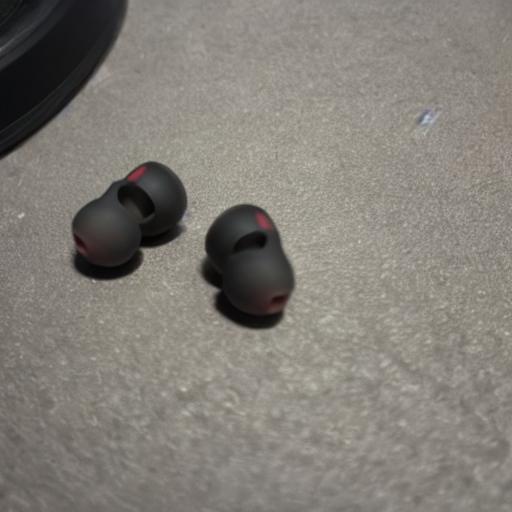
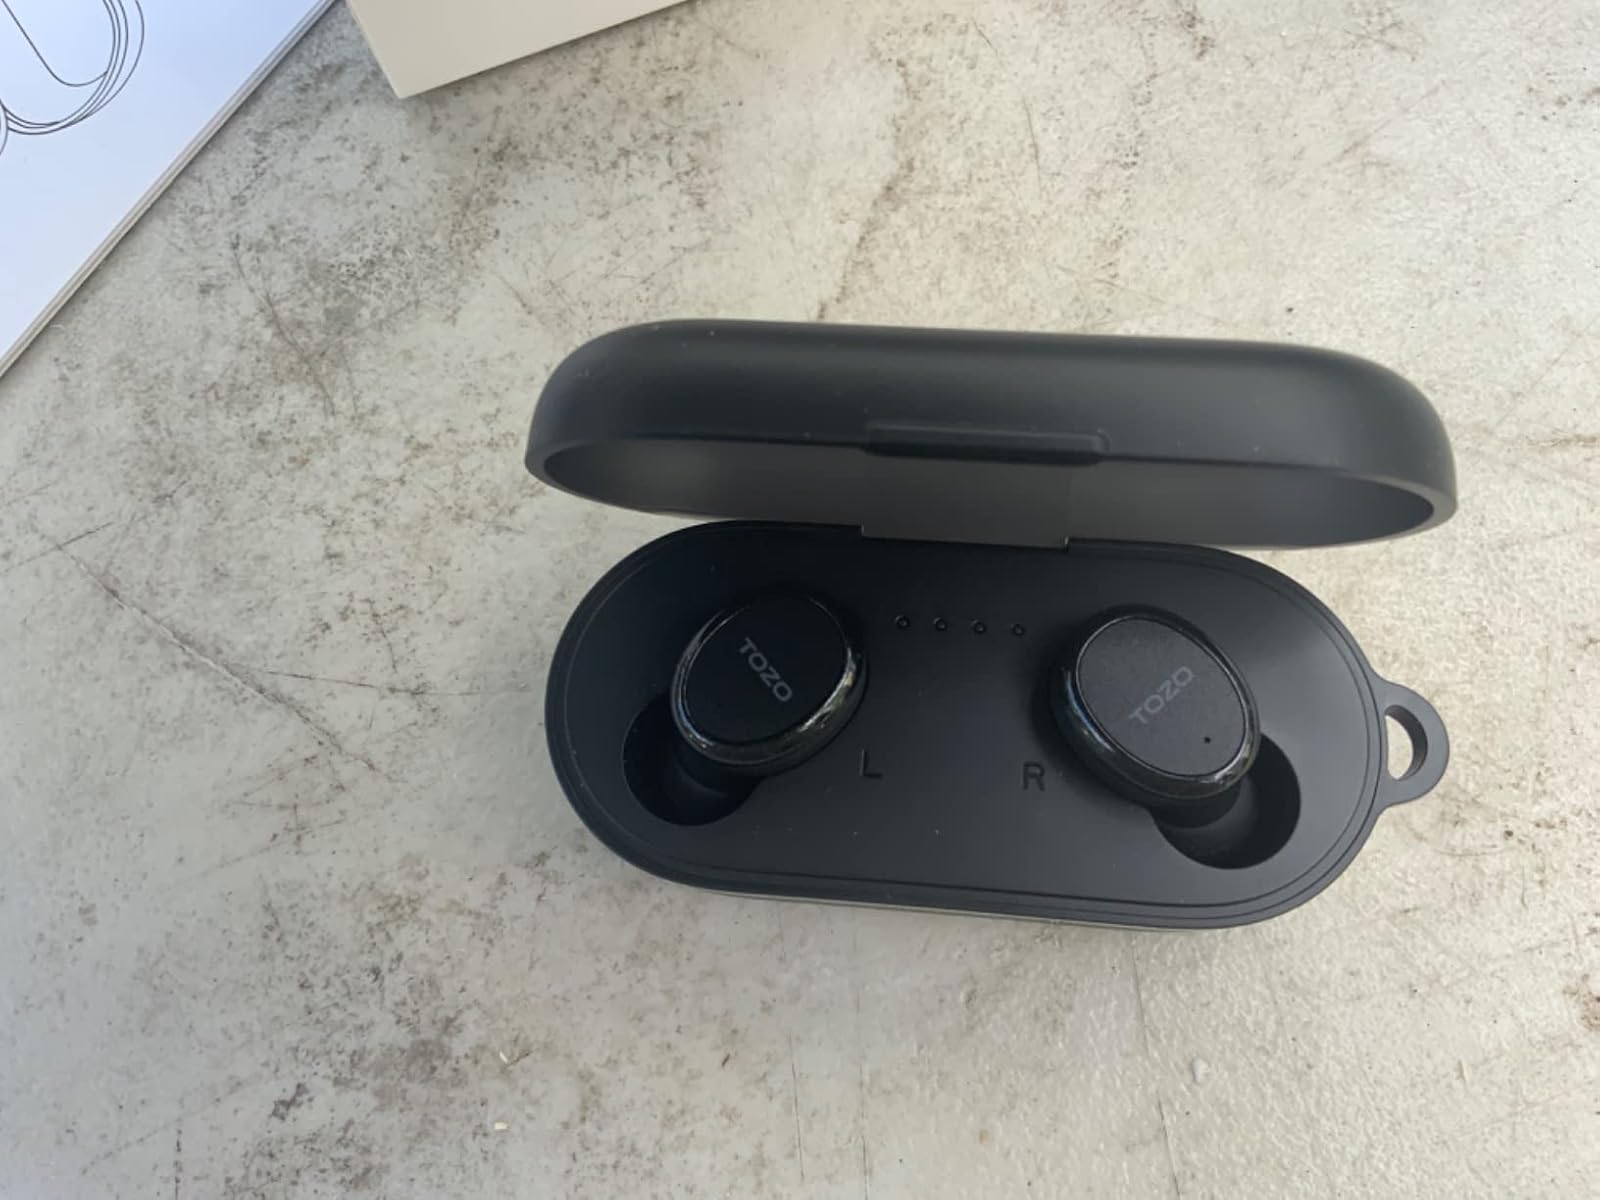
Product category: earbuds
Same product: no